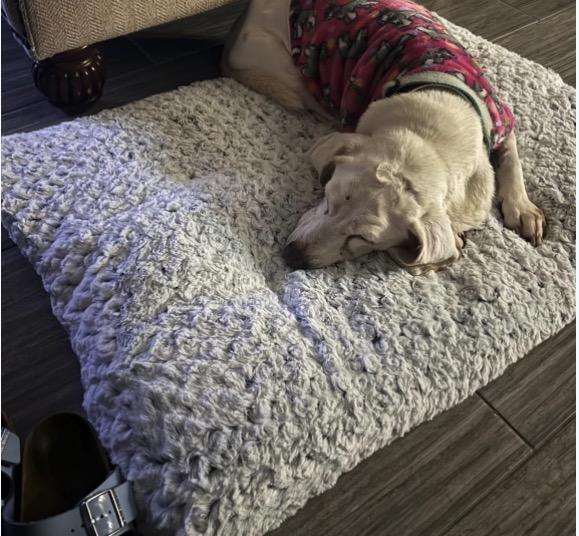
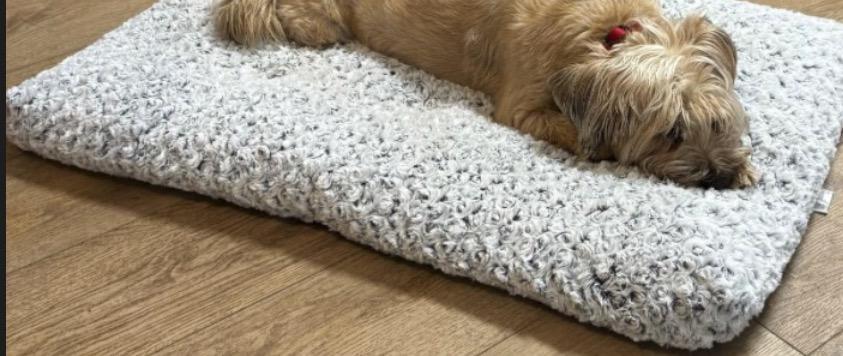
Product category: misc
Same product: yes